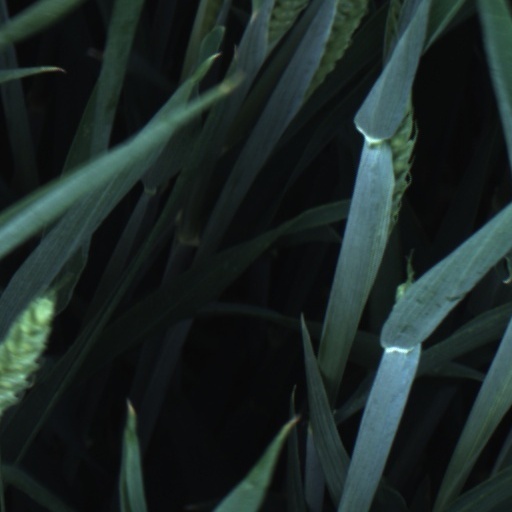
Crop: wheat